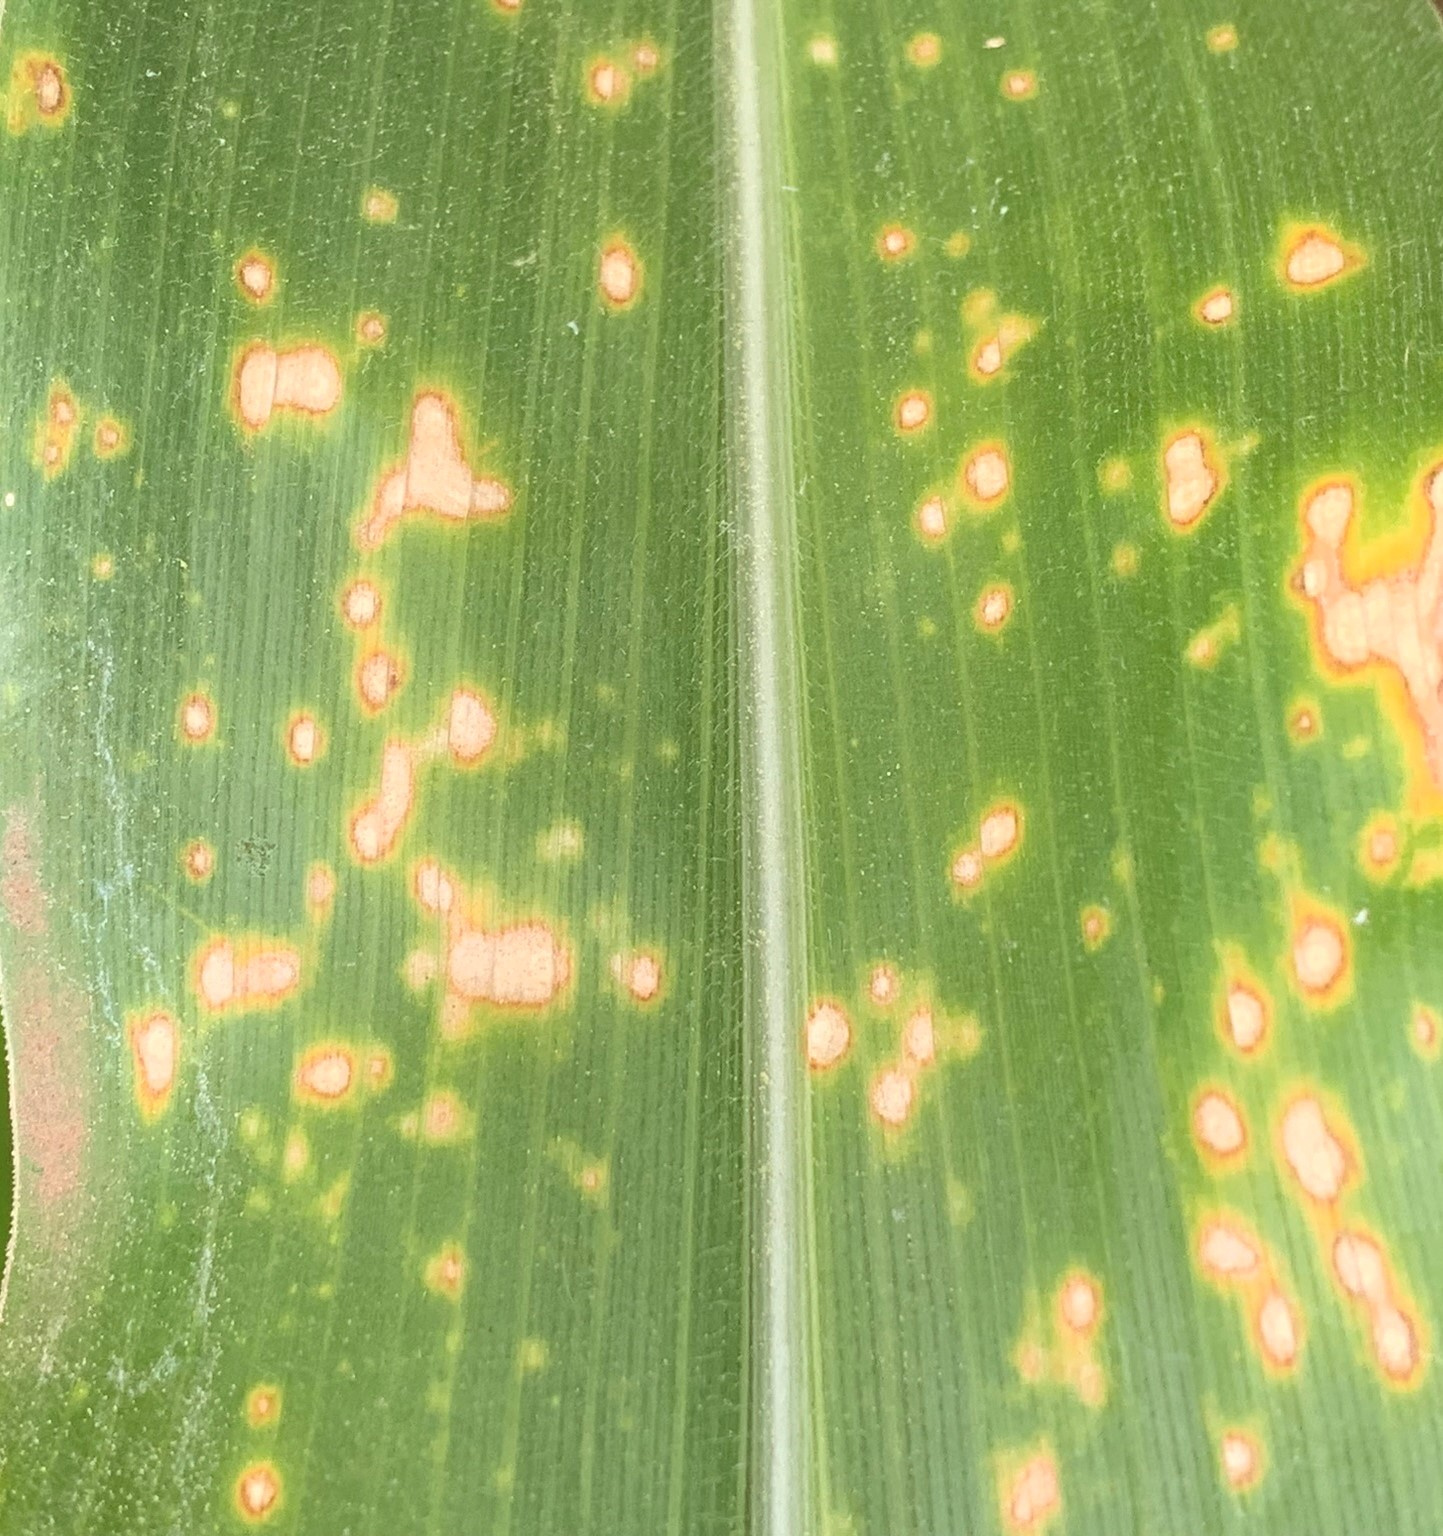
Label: MLN